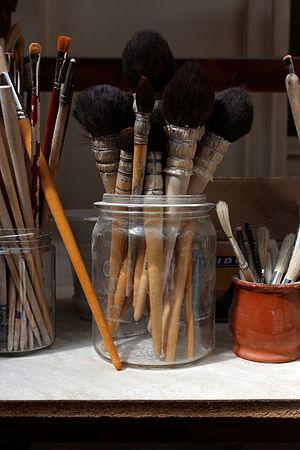
Le poil de pinceaux dit petit-gris est un poil d'écureuils nordiques. Il est utilisé notamment pour confectionner les pinceaux à aquarelle.